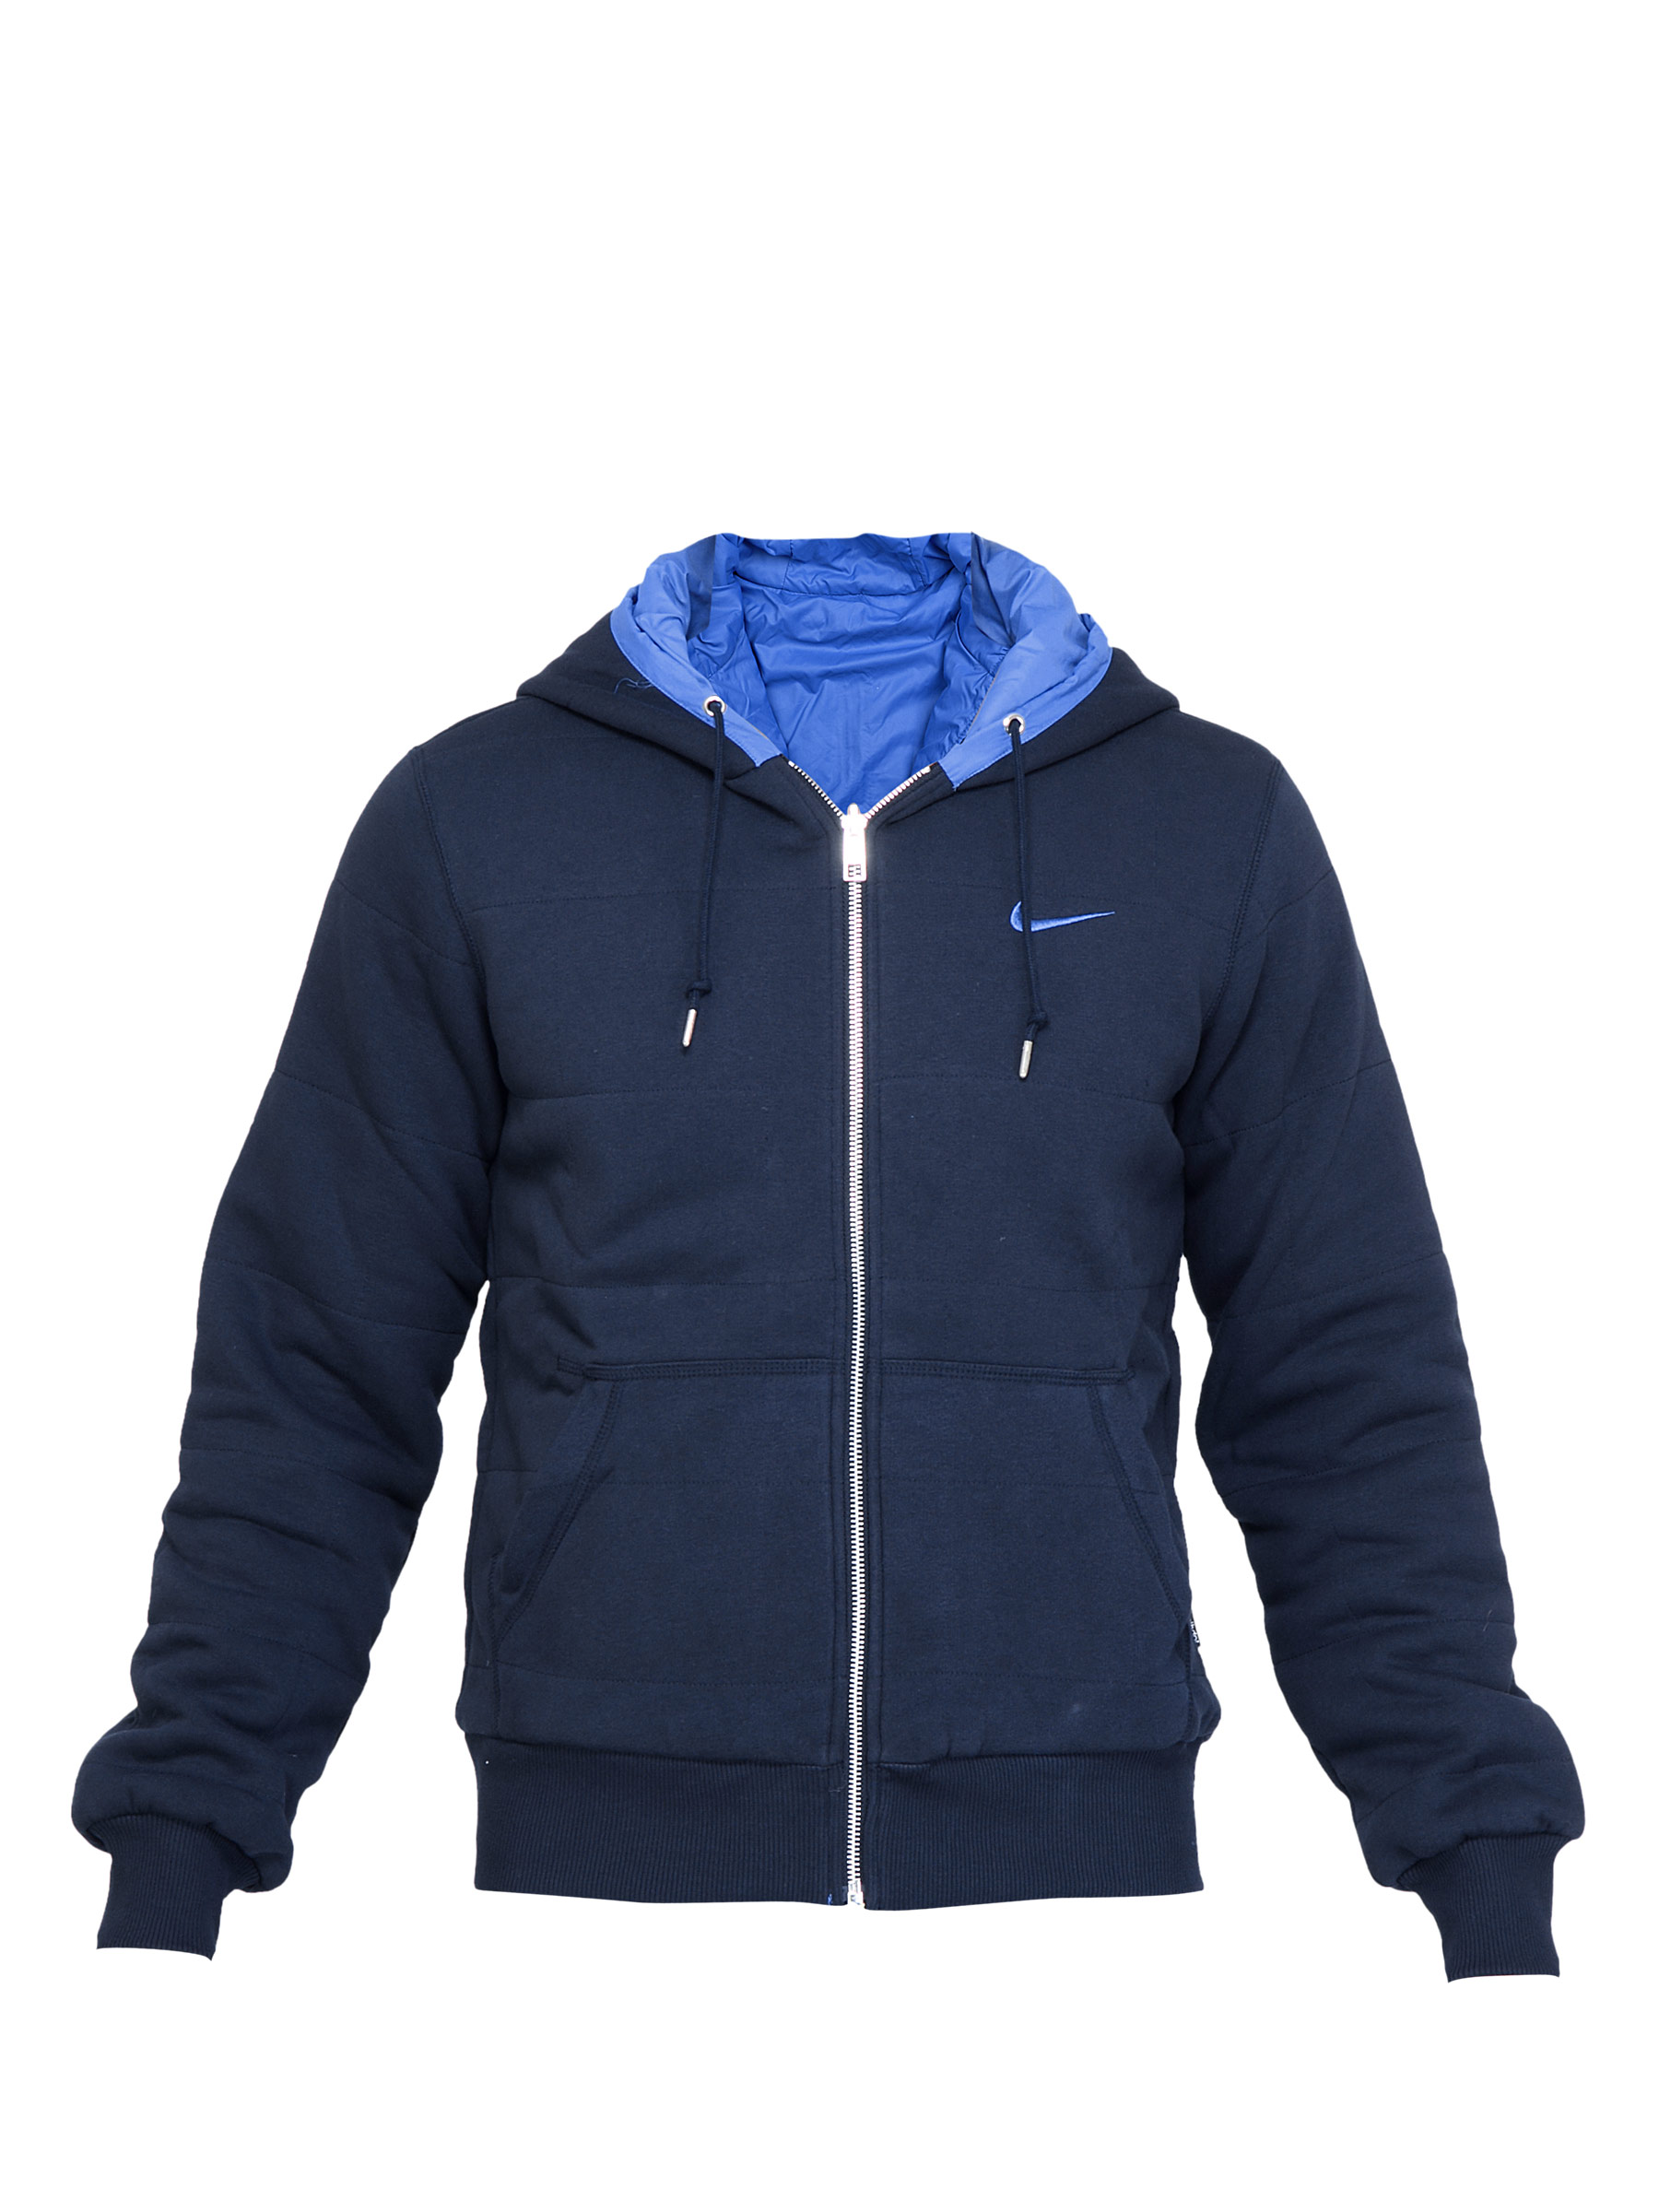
Nike Men Solid Navy Blue Jackets
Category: Apparel / Topwear / Jackets
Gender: Men
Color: Navy Blue
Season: Fall 2011
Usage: Casual